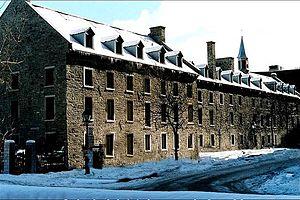
Ancien Hôpital général